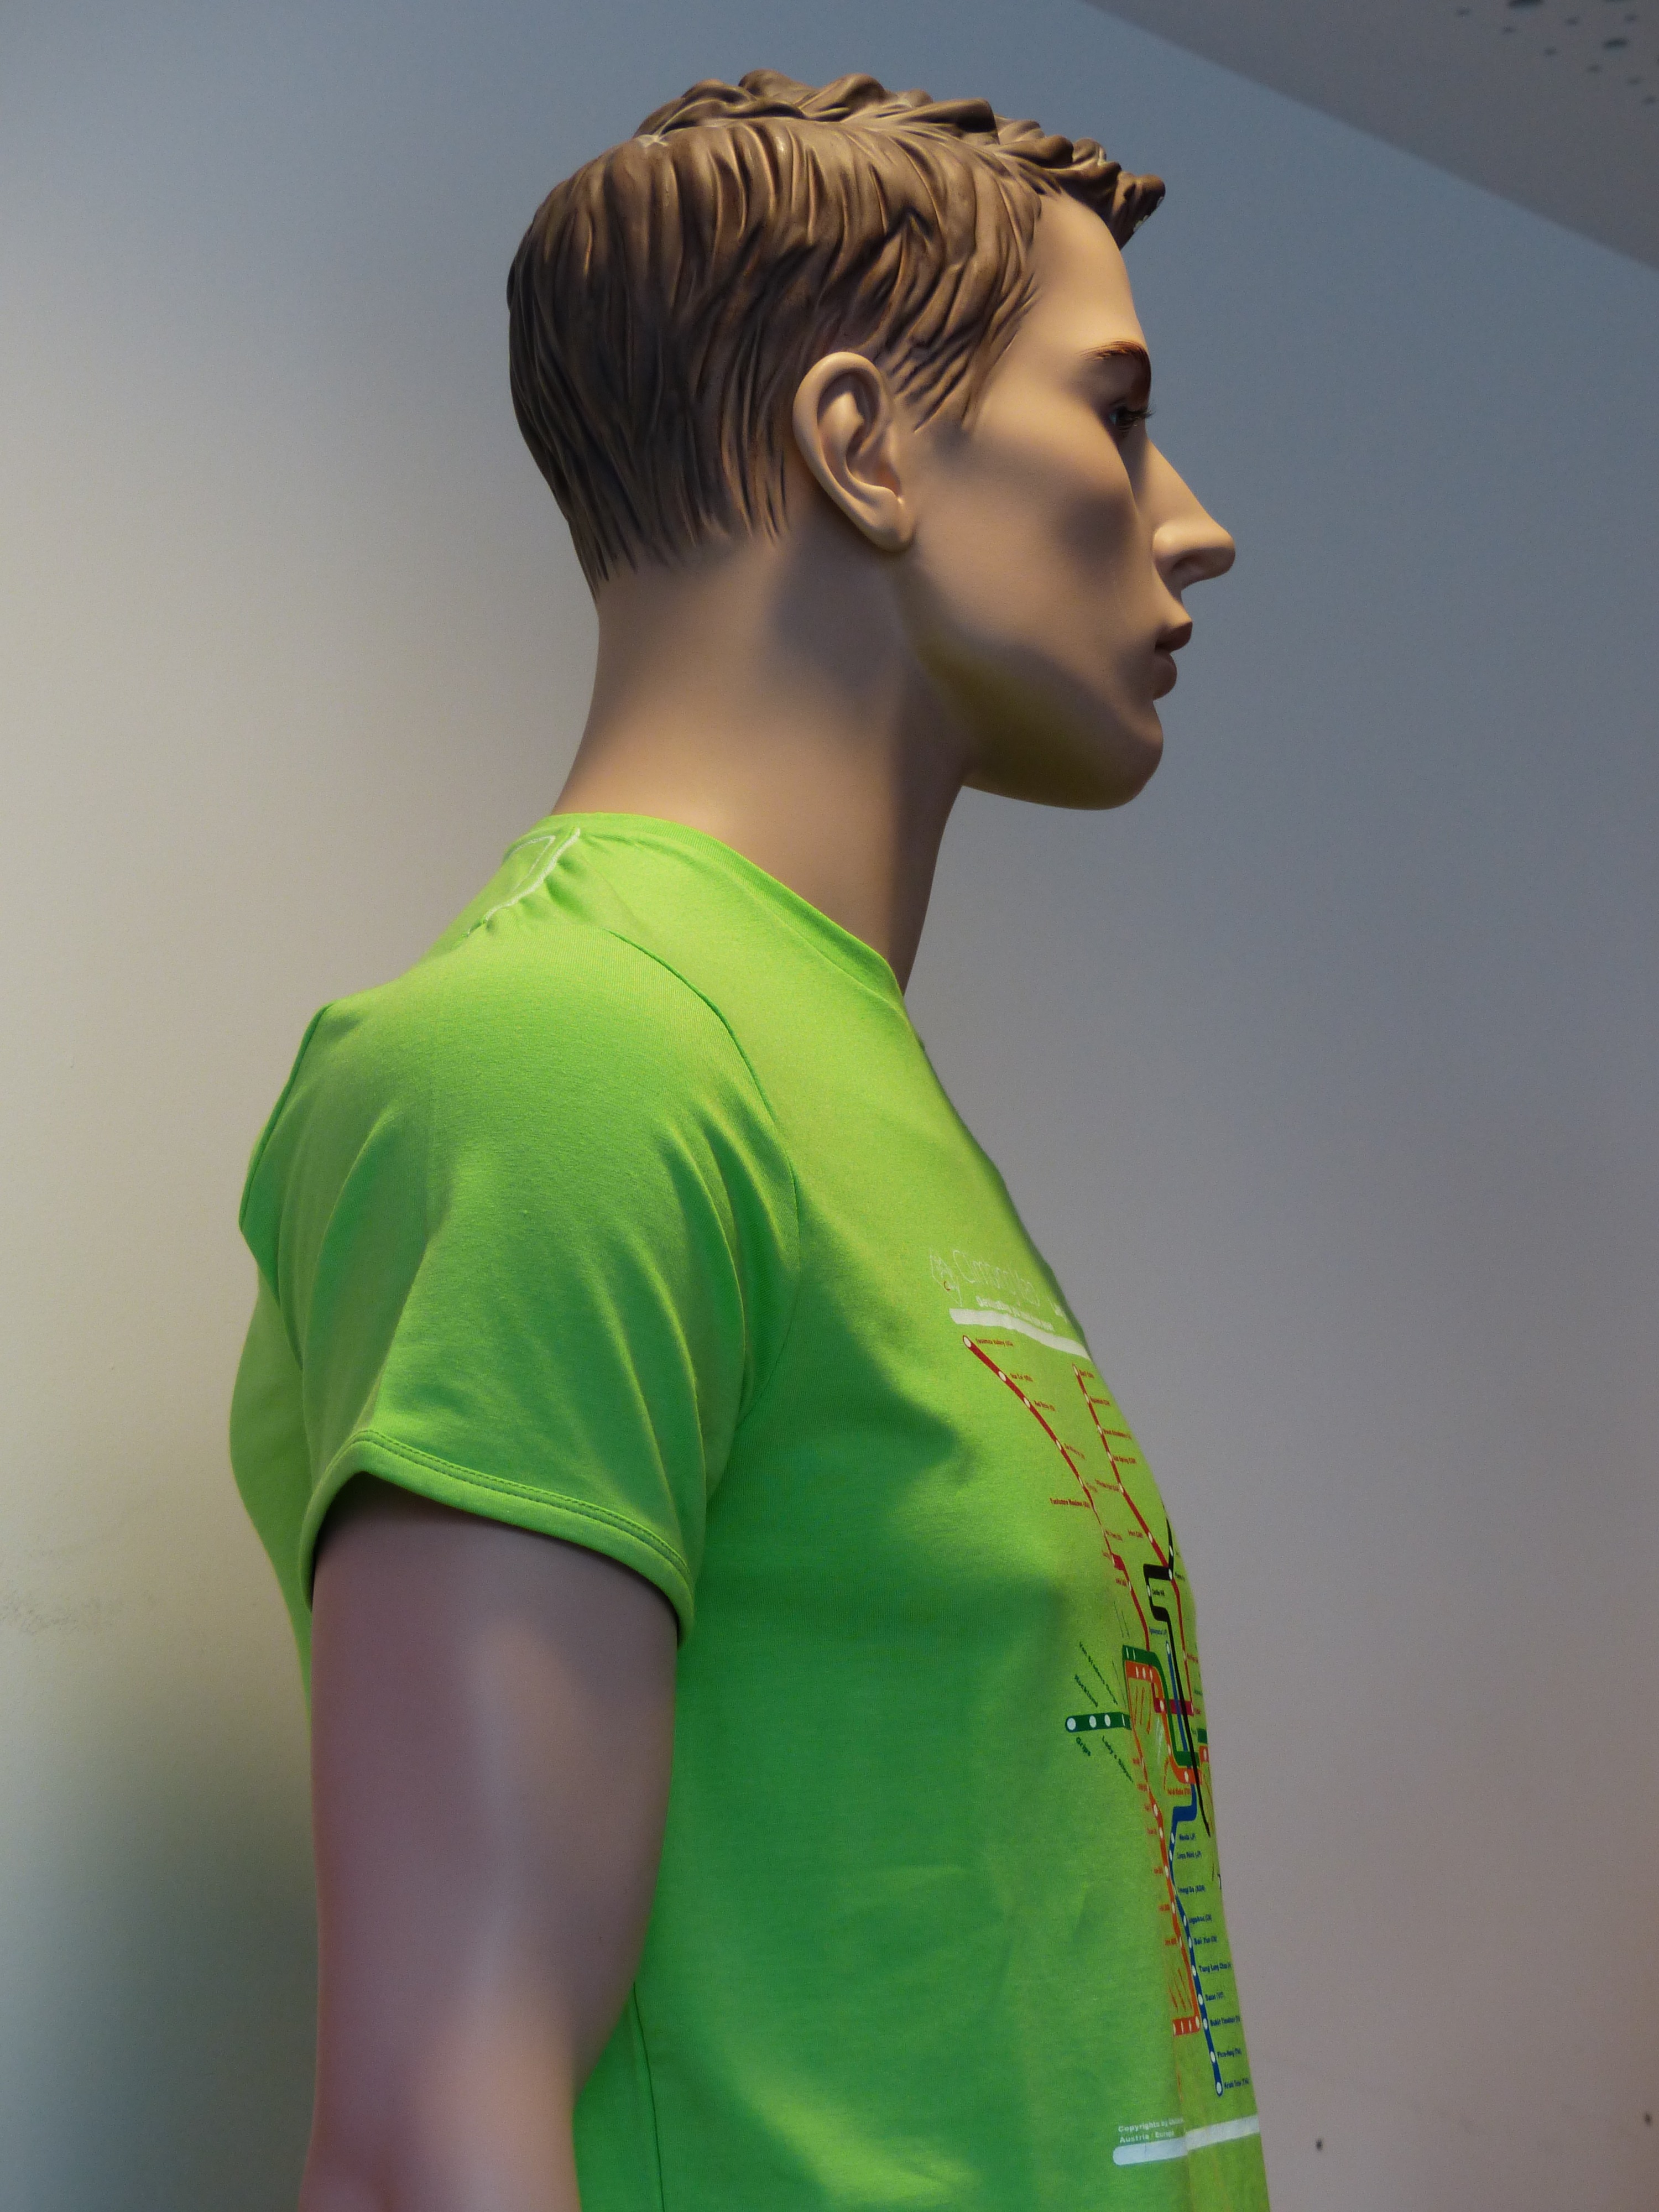
man, hair, view, profile, portrait, model, spring, green, color, human, fashion, clothing, lady, hairstyle, haircut, face, doll, art, dress, head, beauty, display dummy, stylish, fashionable, photo shoot, t shirt